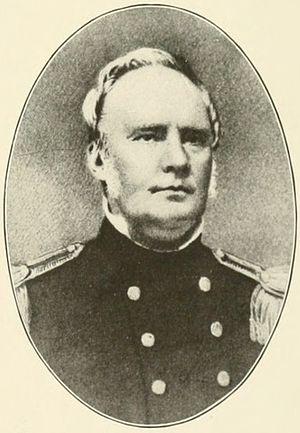
Sterling Price, né le 20 septembre 1809 dans le comté du Prince-Édouard et mort le 29 septembre 1867 à Saint-Louis, est un avocat, planteur et homme politique américain. Il est général de brigade de l'Armée des États-Unis pendant la guerre américano-mexicaine et major général dans l'Armée des États confédérés pendant la guerre de Sécession. Il est également gouverneur du Missouri de 1853 à 1857.